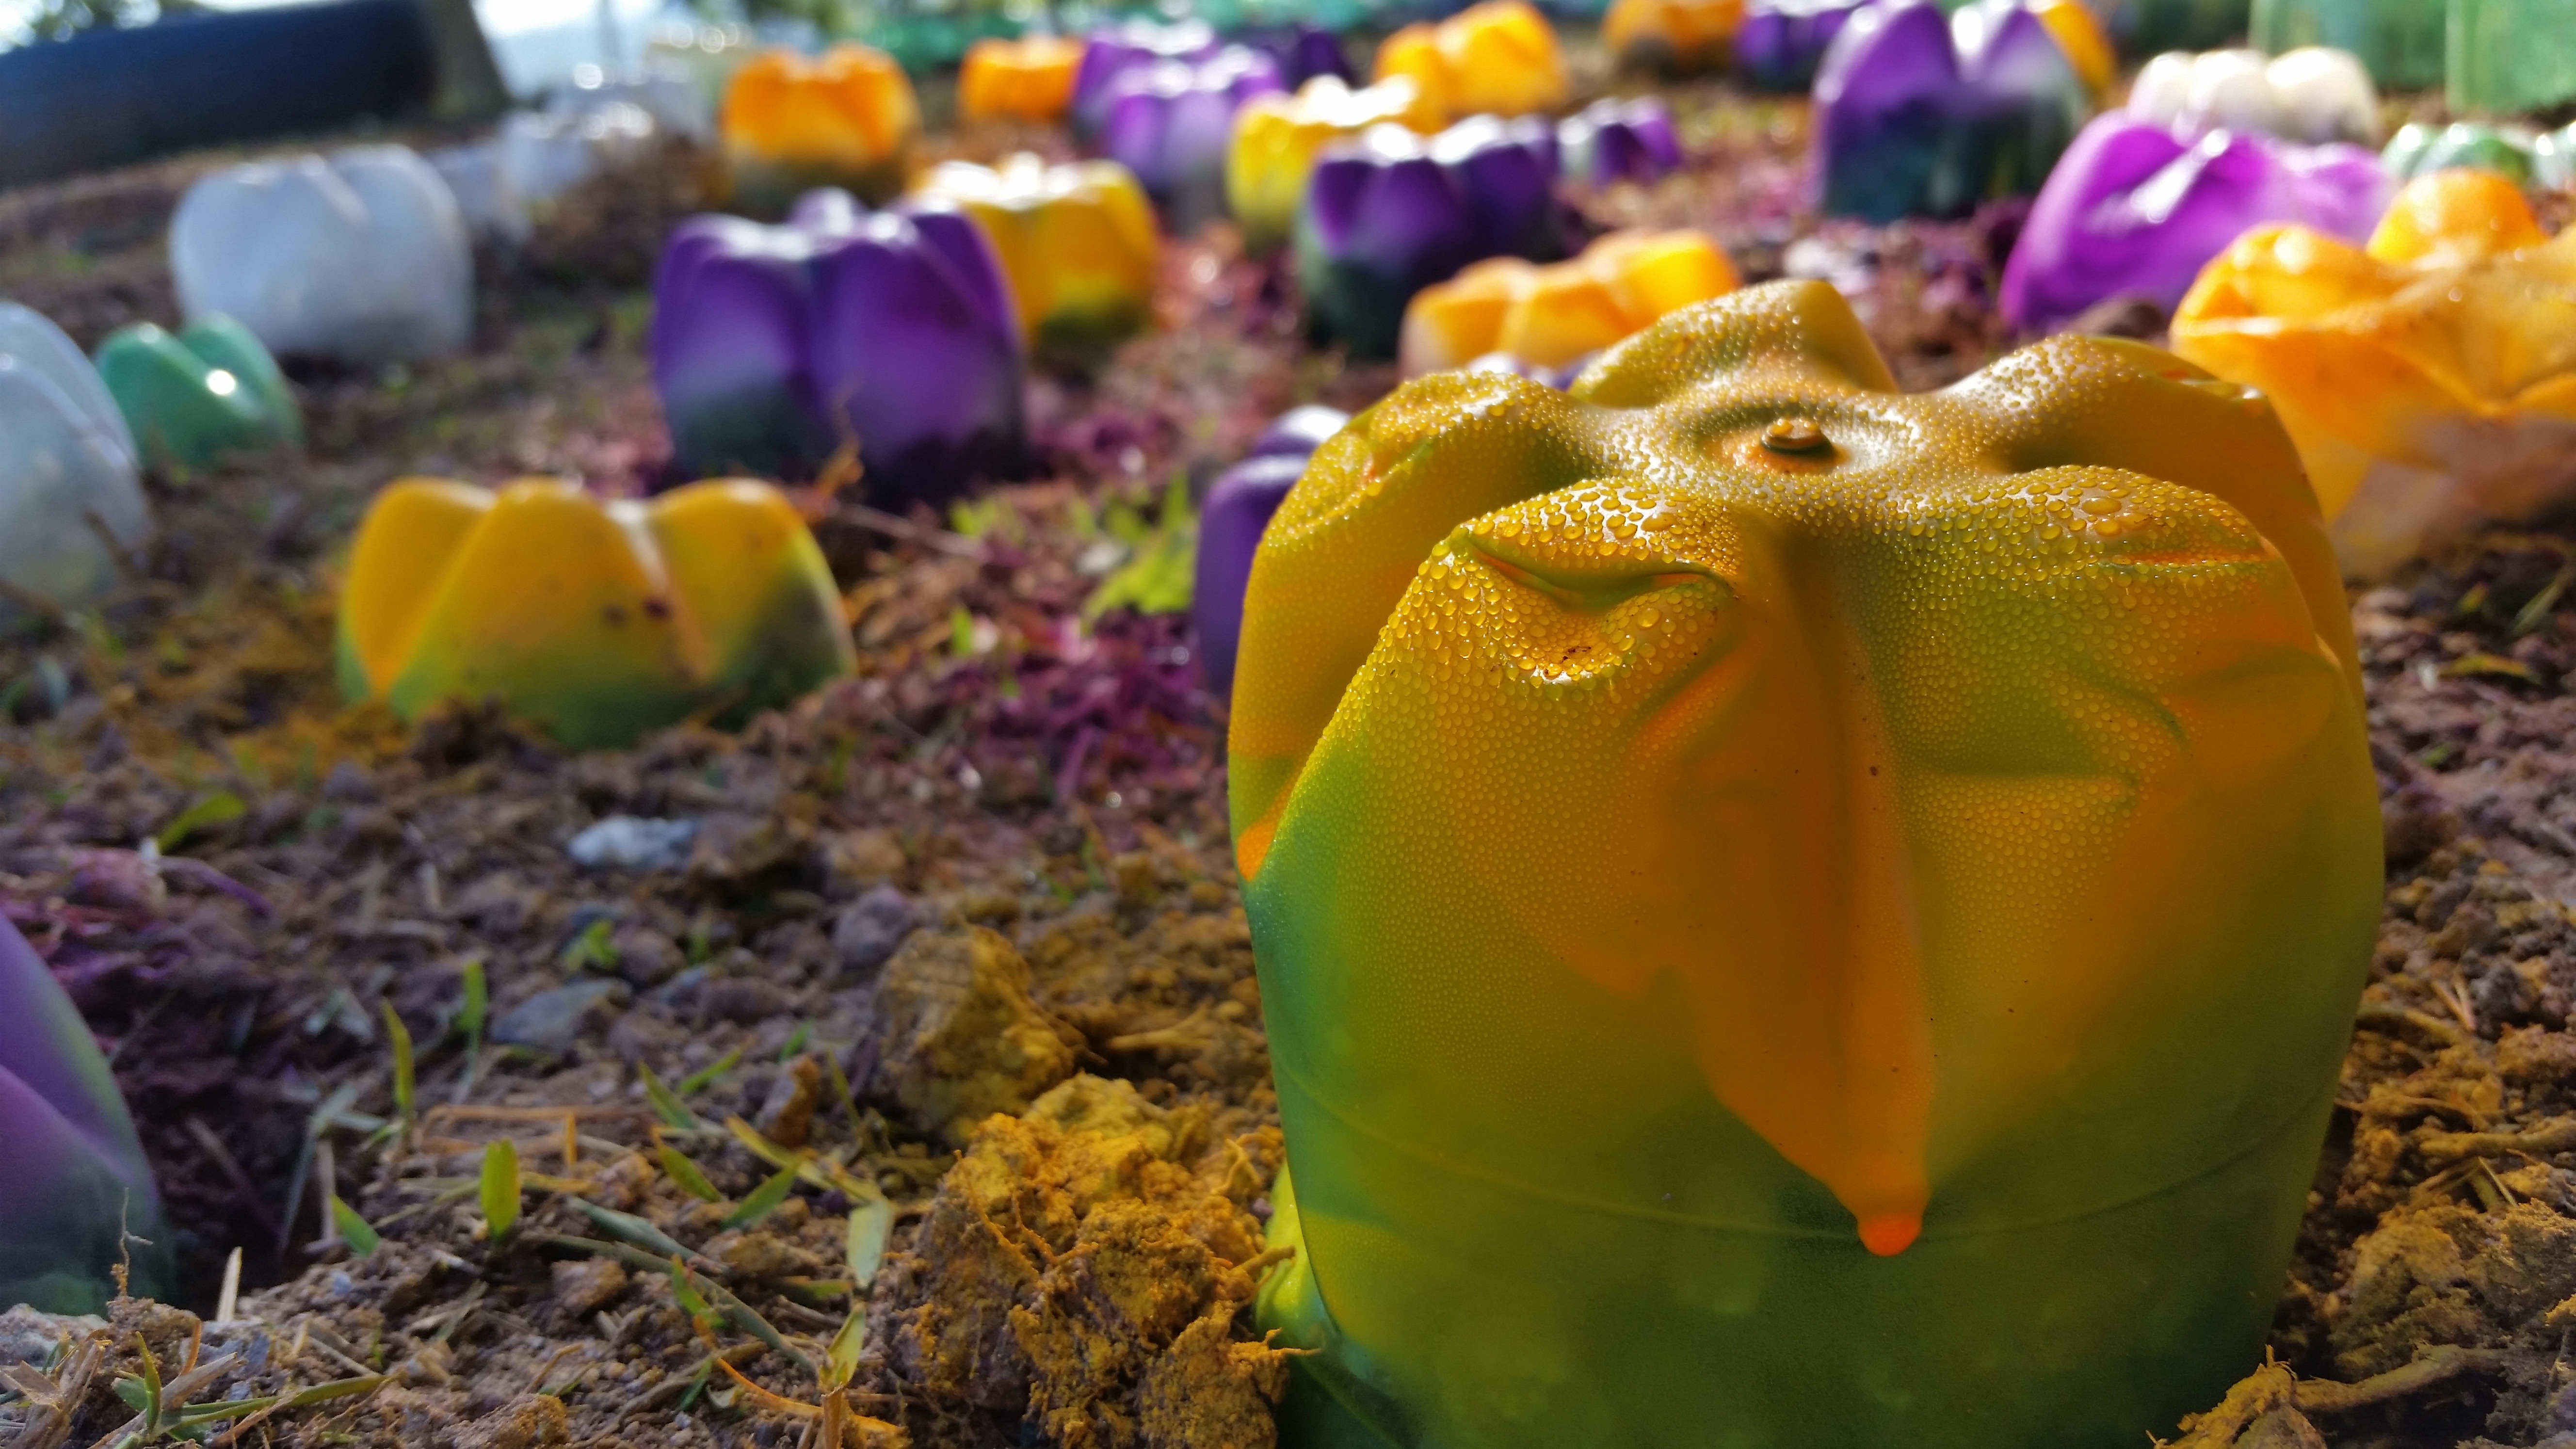
plant, leaf, flower, color, autumn, yellow, flora, bottles, flowering plant, bottles on the floor, trail of sensations, land plant